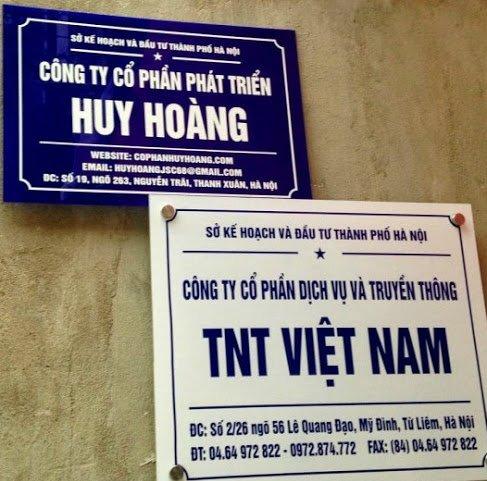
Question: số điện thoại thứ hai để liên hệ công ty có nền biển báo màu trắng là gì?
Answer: số điện thoại thứ hai để liên hệ công ty có nền biển báo màu trắng là 0972874772